Answer in natural language. Is modern armchair in black (marked B) to the right of brown colour dresser (marked C)? Choose between the following options: yes or no
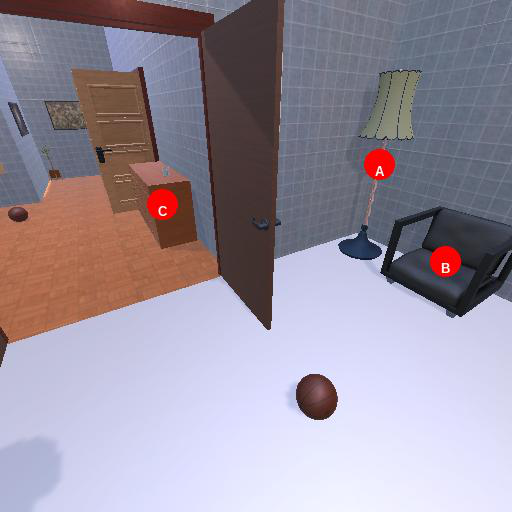
<answer>yes</answer>